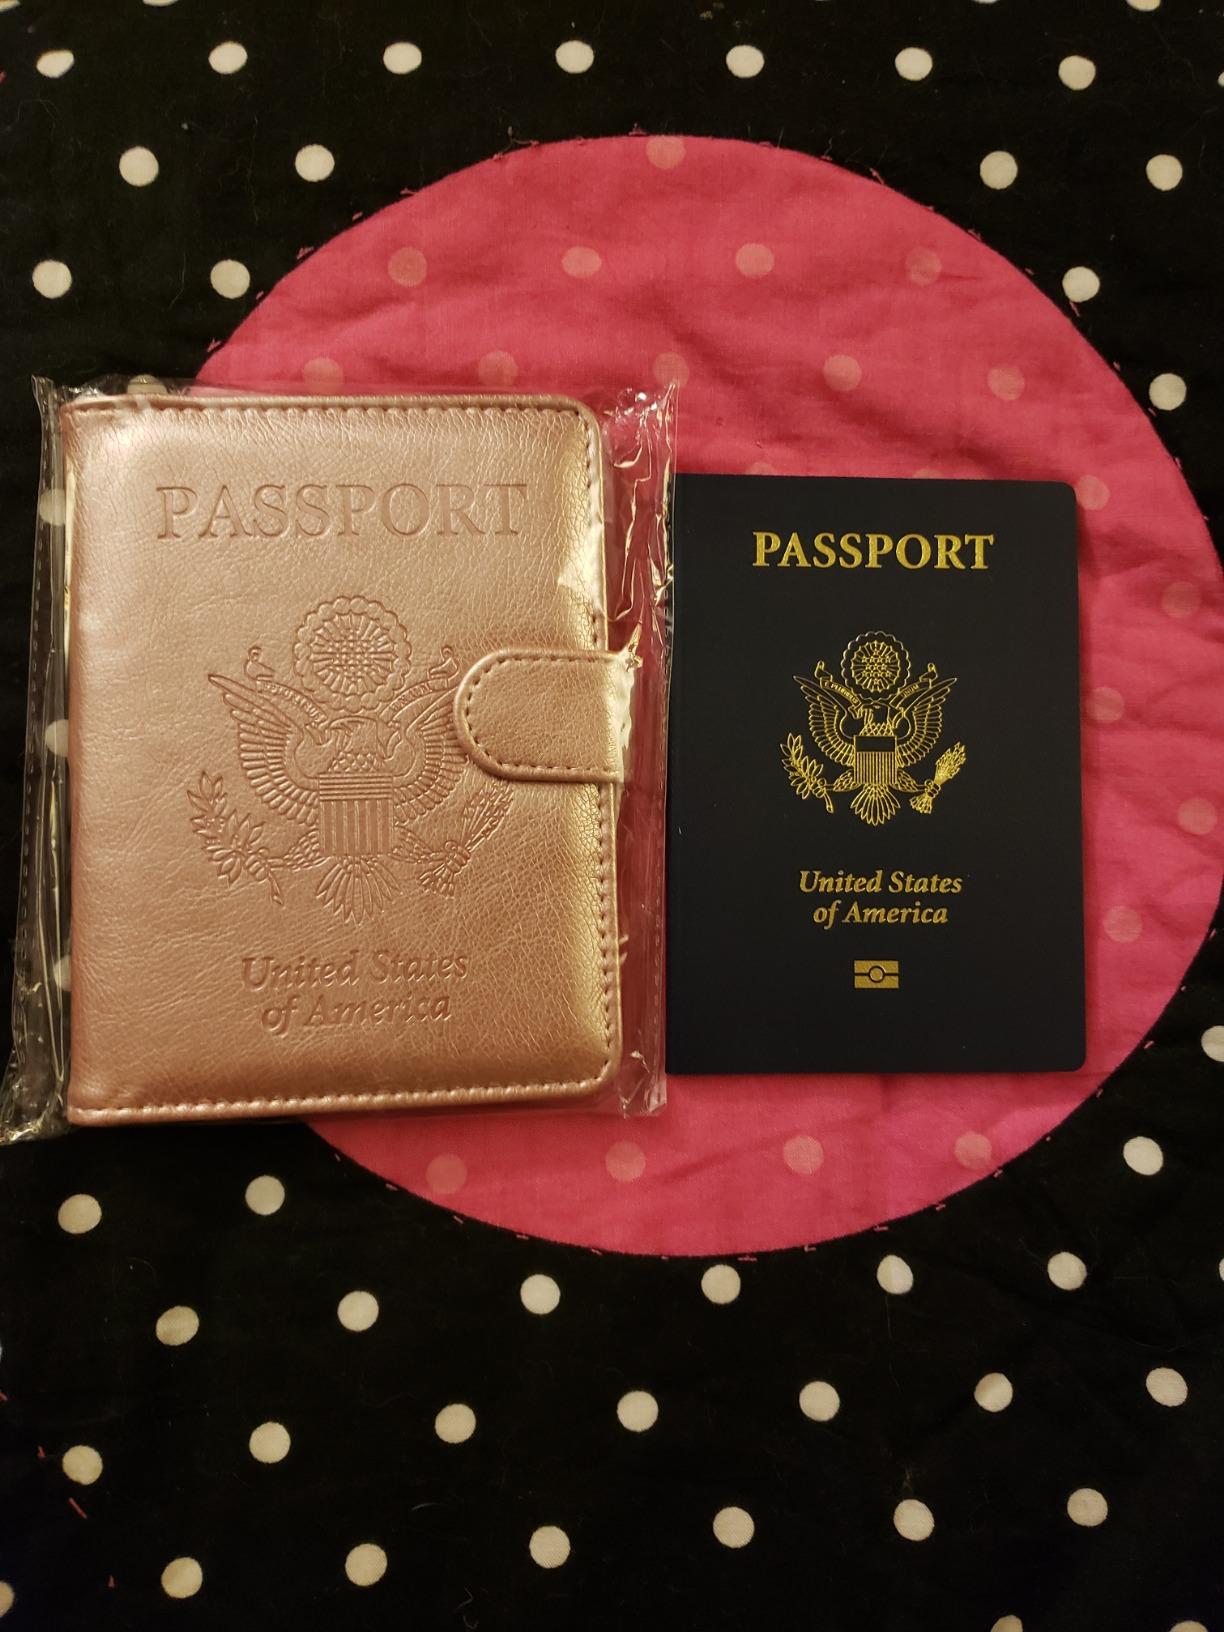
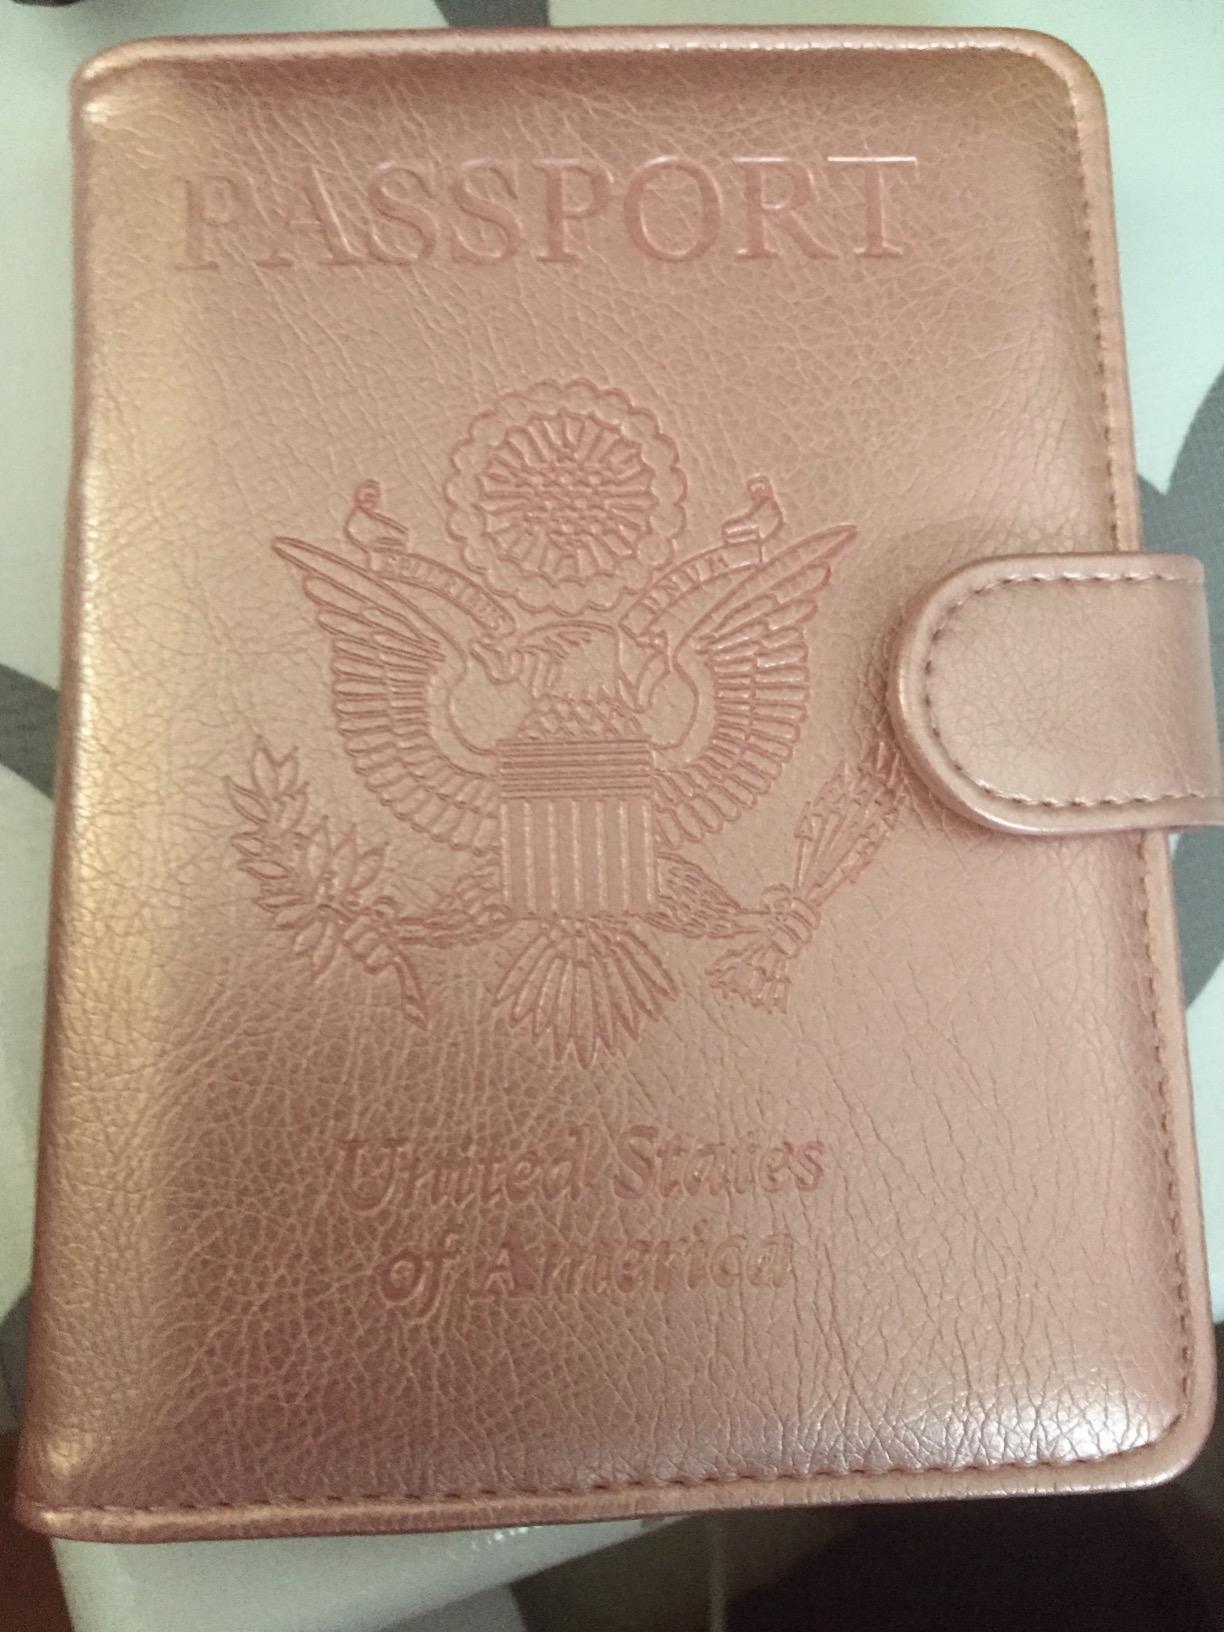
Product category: accessories_wallet
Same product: yes